Samuel W. Lewis (politician)

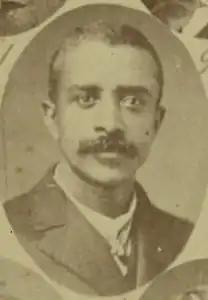

Samuel W. Lewis (born c. 1845) was a Canadian-born American schoolteacher and state legislator in Mississippi. He represented Madison County, Mississippi in the Mississippi House of Representatives from 1884-1885.